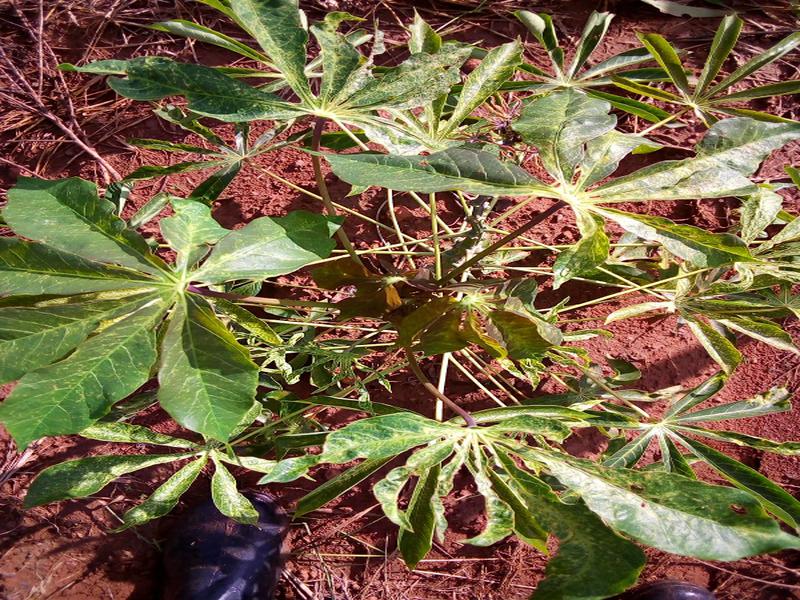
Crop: cassava
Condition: mosaic_disease